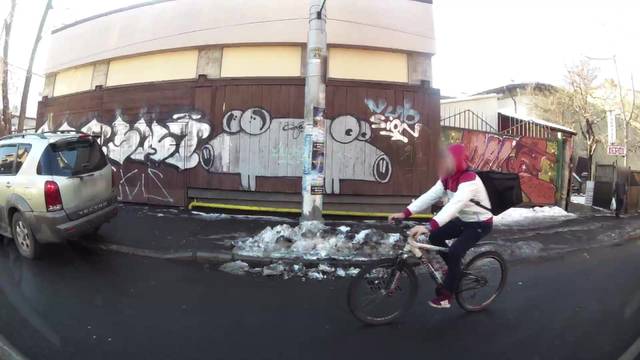
Region: Romania
Coordinates: 44.446, 26.11